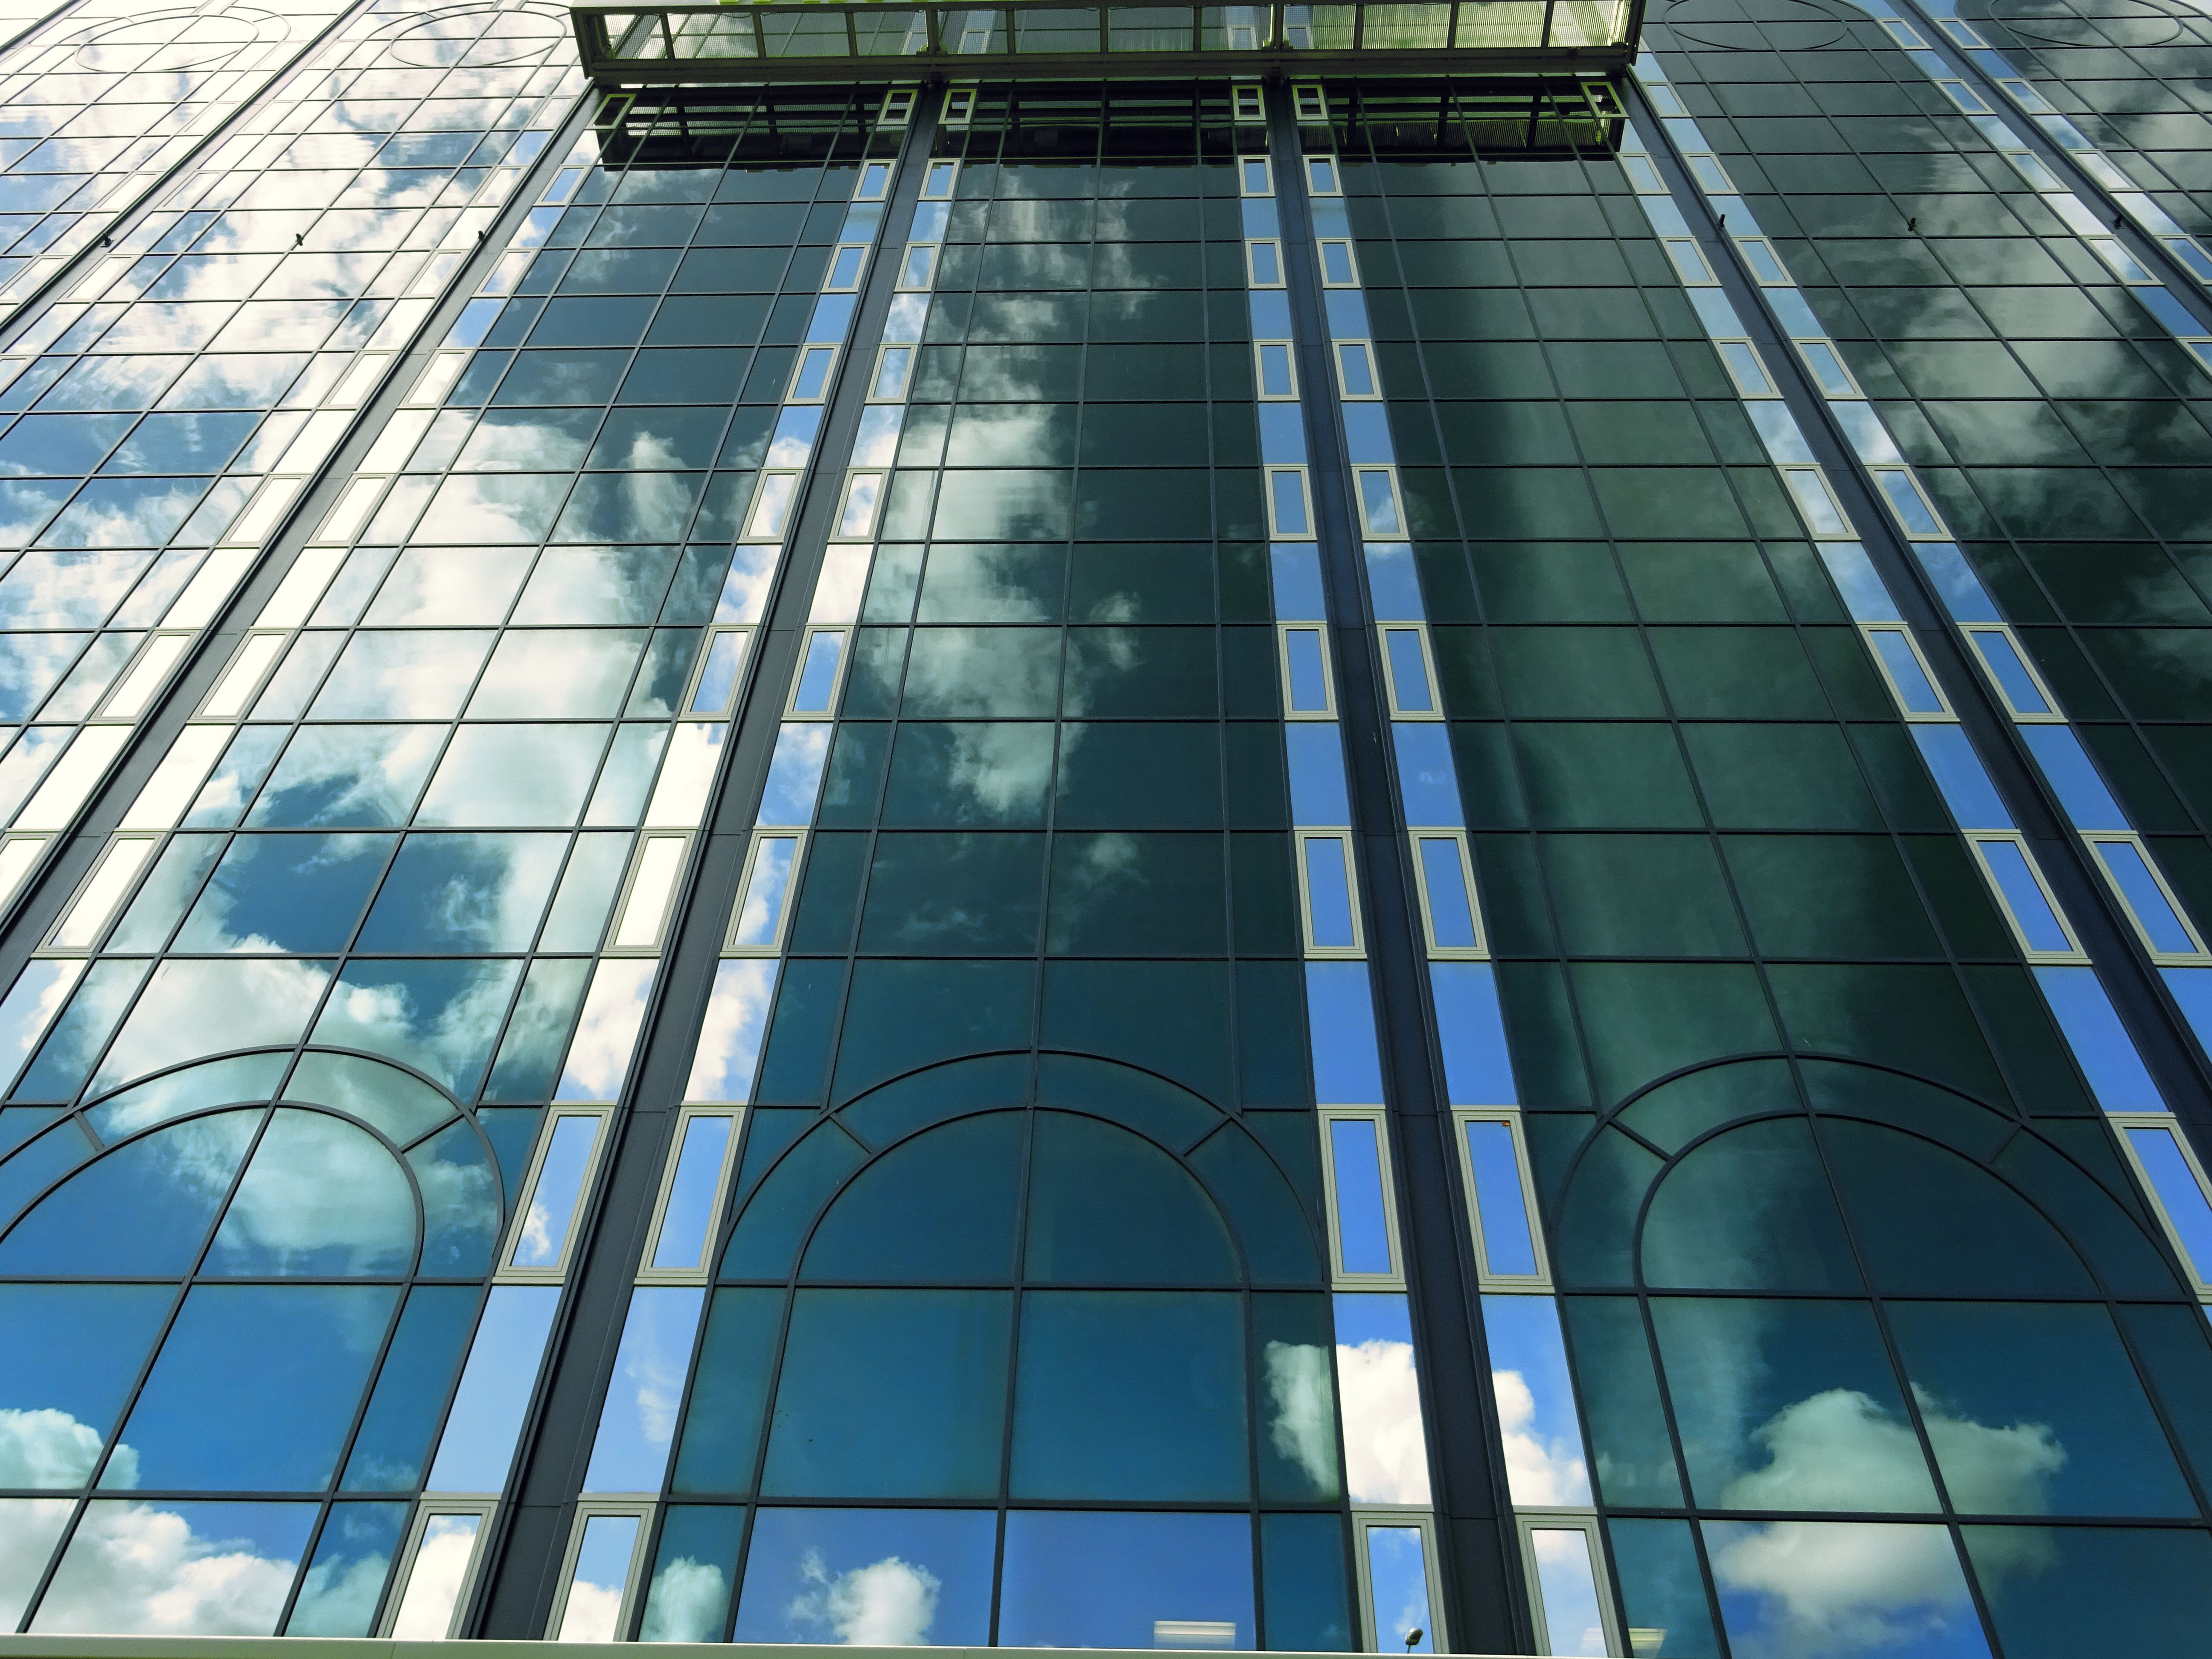
blue, architecture, daytime, reflection, commercial building, building, line, metropolitan area, urban area, glass, skyscraper, tower block, daylighting, facade, sky, design, real estate, city, pattern, symmetry, window, tower, corporate headquarters, mixed use, headquarters, condominium, metal